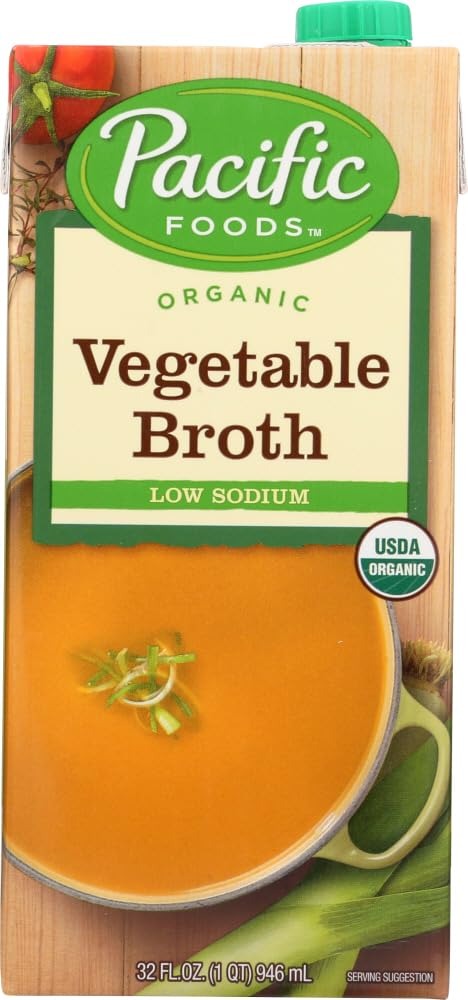
Item Name: Pacific Broth, Vegetable, Organic, Low Sodium, 32 Oz (Pack of 2)
Bullet Point 1: Bursting With Flavor. Nature's bounty is captured in our rich, organic vegetable broth that's a perfect start to so many dishes. We've simmered savory leeks, onions and garlic, adding carrots and celery and vine-ripened tomatoes for garden fresh flavor.
Bullet Point 2: Low sodium; gluten free; vegan; kosher parve.
Bullet Point 3: Get Creative in the Kitchen: add a dash of extra flavor to your favorite soups; use as a delicious broth for fondue; substitute in place of water for more flavorful rice or pasta; reheat leftovers by adding a little broth for an instant refresh.
Bullet Point 4: When nature gives you such delicious ingredients to work with, the key is to keep it simple. Ingredients from farmers and suppliers who share our high standards of quality.
Bullet Point 5: USDA Organic, Certified organic by Oregon Tilth.
Value: 64.0
Unit: Fl Oz

Price: 19.92